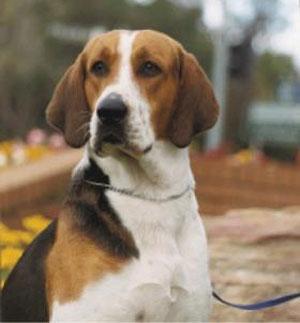
English_foxhound